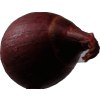
Label: red_onion